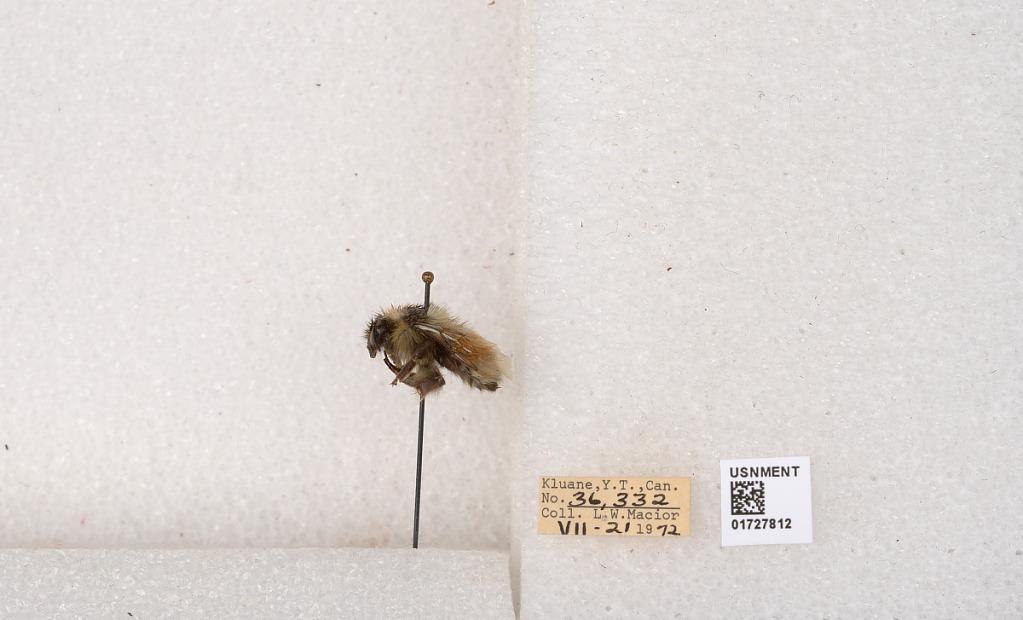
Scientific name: Bombus (Pyrobombus) sylvicola Kirby
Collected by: L. Macior
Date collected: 1972-7-21
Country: Canada
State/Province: Yukon Teritory
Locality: Kluane National Park and Reserve
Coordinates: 60.7493, -139.504